William Bartram

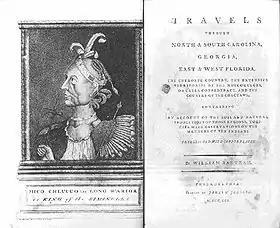
Frontispiece and title page of "Travels"

In the late 1780s, he completed the book for which he became most famous, "Travels through North and South Carolina, Georgia, East and West Florida, the Cherokee Country, etc." It was considered at the time one of the foremost books on American natural history. Many of Bartram's accounts of historical sites were the earliest records, including the Georgia mound site of Ocmulgee. In addition to its contributions to scientific knowledge, "Travels" is noted for its original descriptions of the American countryside. Bartram's writing influenced many of the Romantic writers of the day. William Wordsworth, Samuel Taylor Coleridge, and François-René de Chateaubriand are known to have read the book, and its influence can be seen in many of their works.